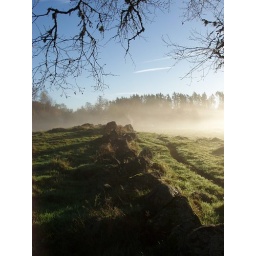
rocks are creeping in a line together, to build a fence against unvisible agressors. but fogg doesn't really eat mountains.